Hannah Duston

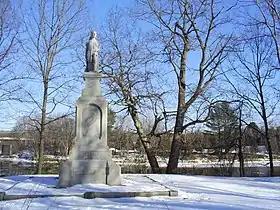
Statue on the island in Boscawen, New Hampshire, where Hannah killed her captors and escaped down the river.

The campaign to build the first monument in Haverhill, Massachusetts, began in 1852, at a time when building public monuments was still a somewhat rare occurrence. The monument chosen was a simple marble column that would cost about $1,350, and by 1861 the necessary funds had been raised. On its base was a shield, surrounded by a musket, bow, arrows, tomahawk, and scalping knife. Engravings on its sides told the story of the "barbarous" murder of Duston's baby and her "remarkable exploit;" the column was topped by an eagle. The monument was erected on June 1, 1861, at the site of Duston's capture, but it was never fully paid for. Some subscribers were upset that the monument was in the middle of farmland on the outskirts of town instead of Haverhill Common. After successfully suing the association, the builders quietly removed the monument in August 1865, erased the inscription, engraved a new one, and resold it to the town of Barre, Massachusetts, where it stands to this day as a memorial to that town's Civil War soldiers.